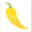
Label: sweet_pepper